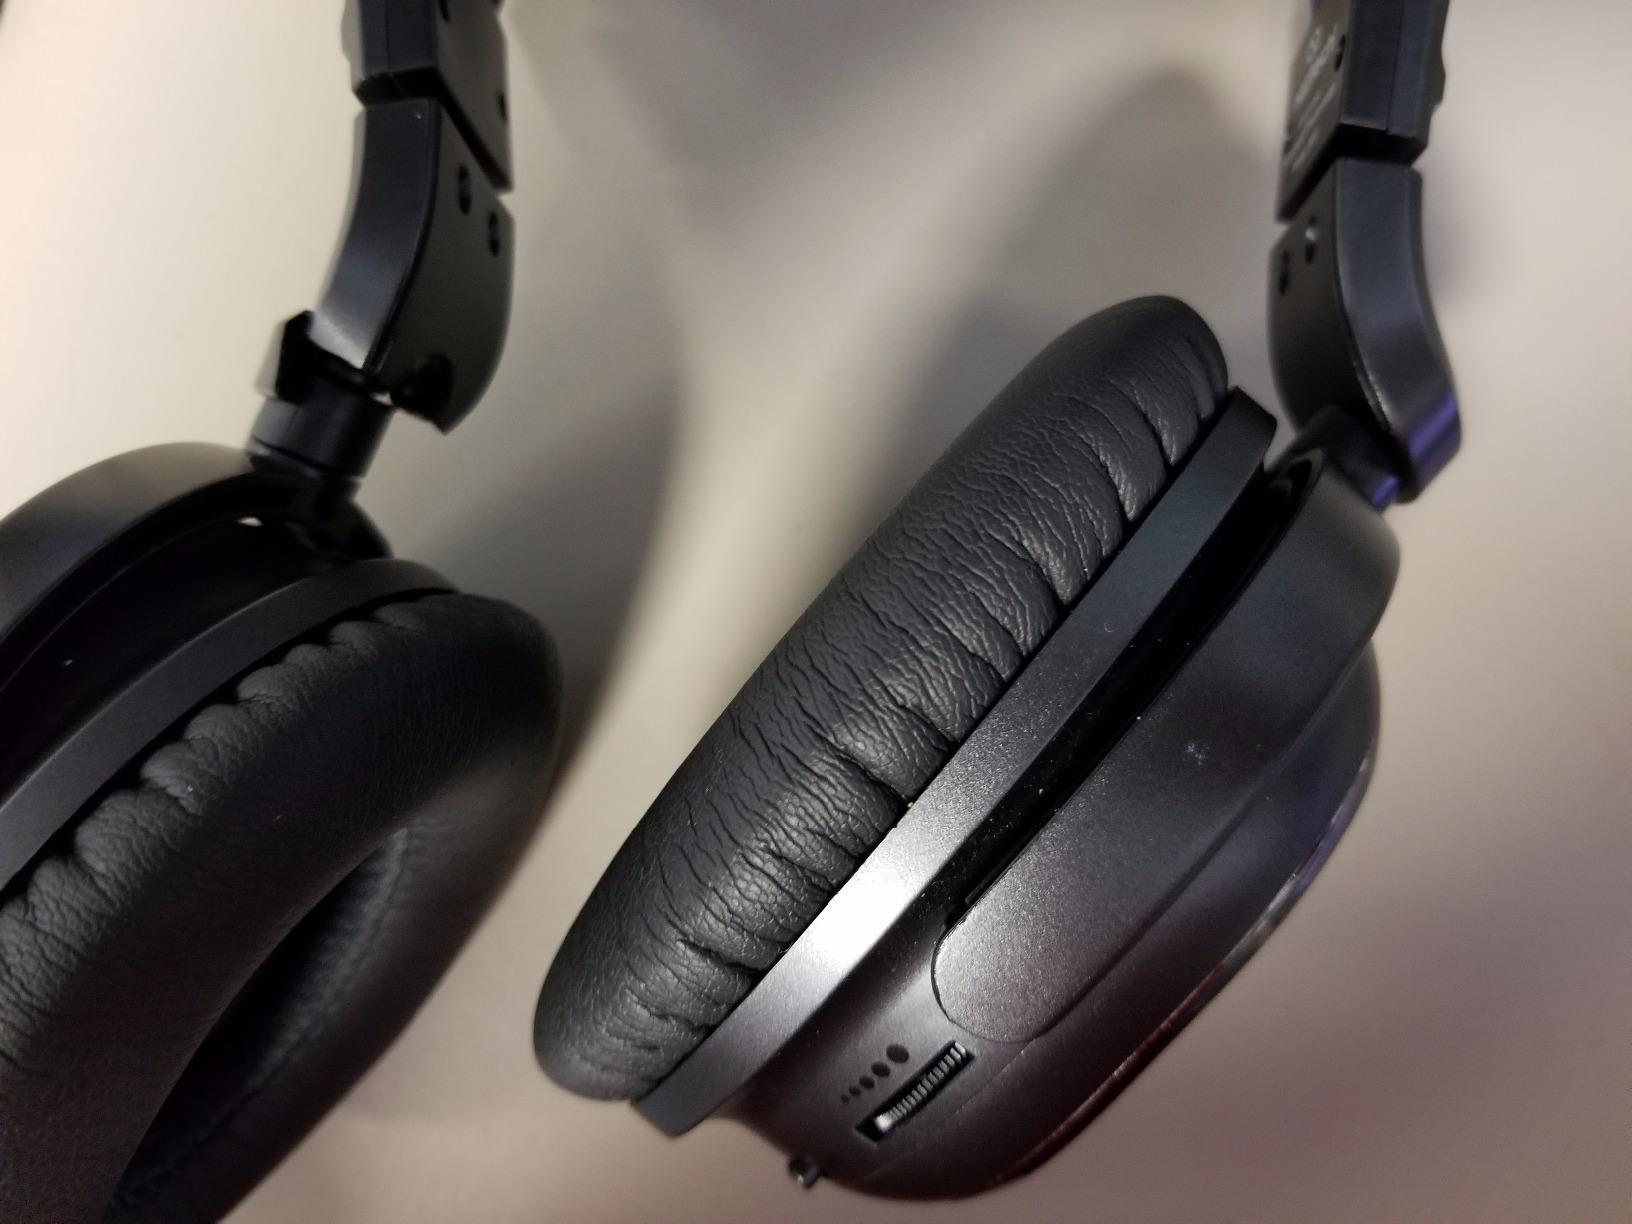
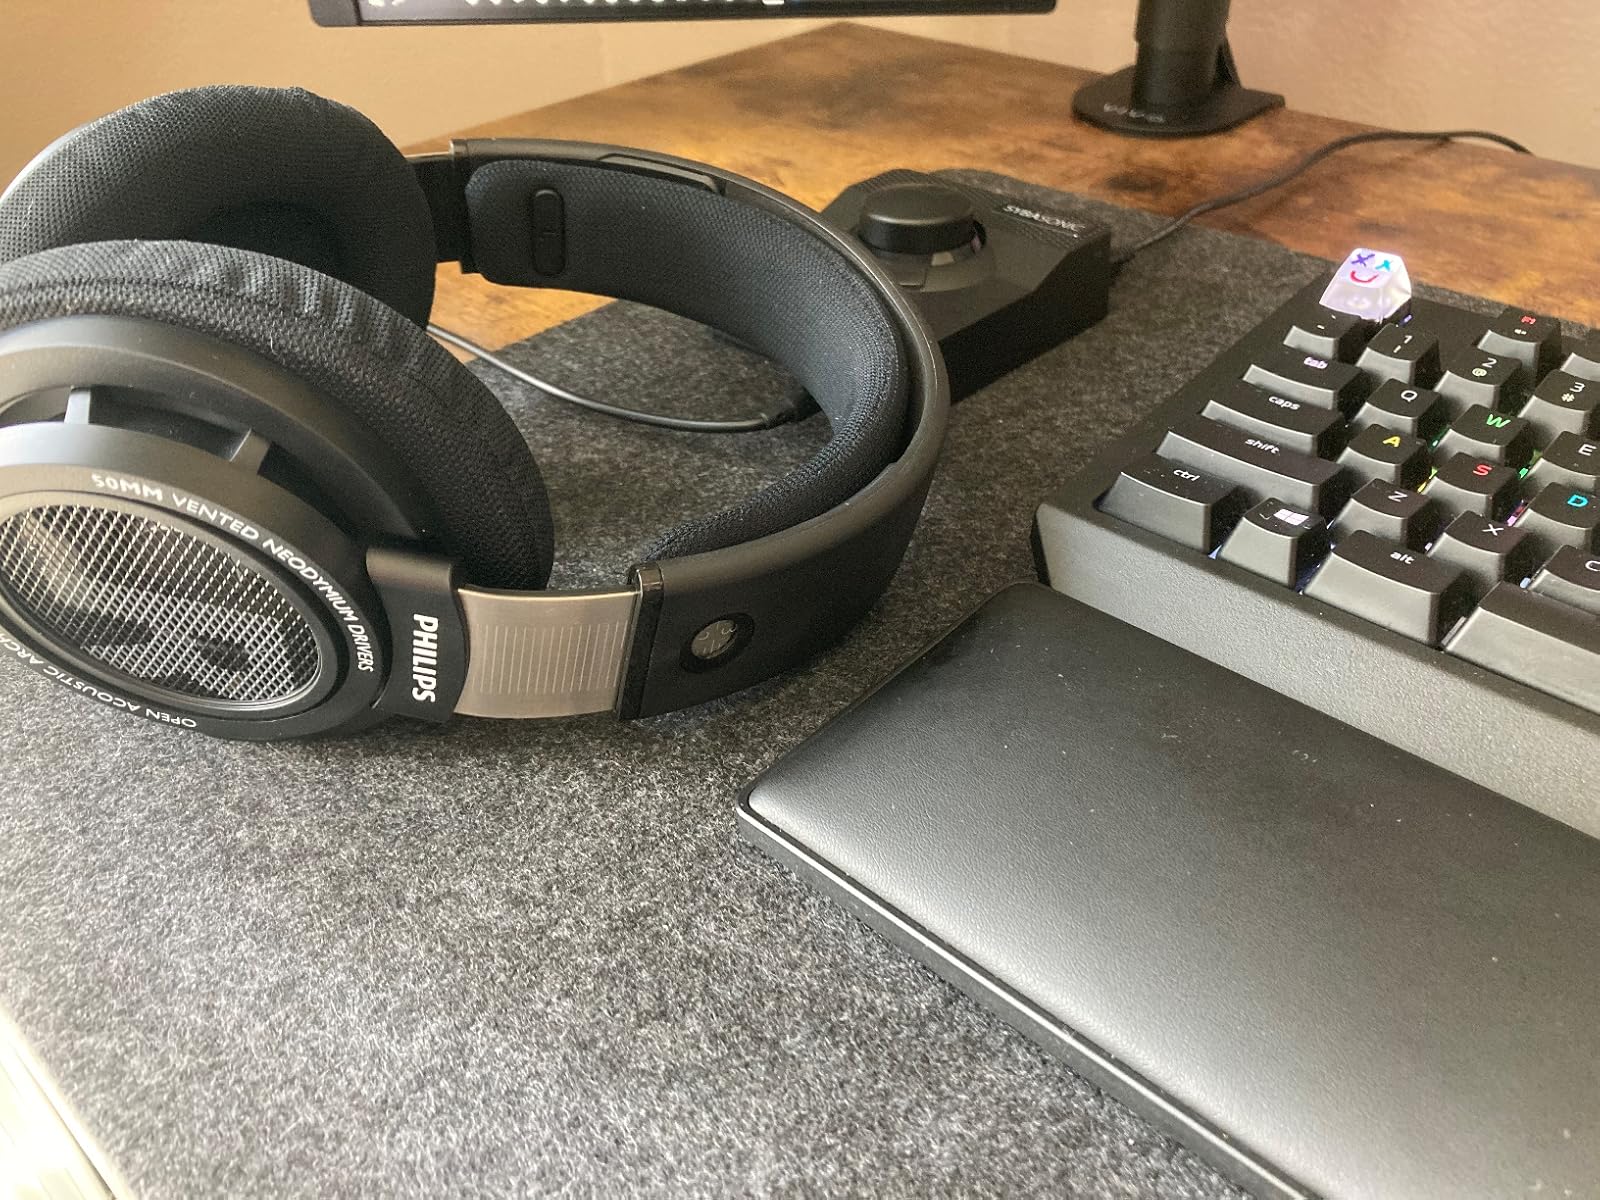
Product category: headphones
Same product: no